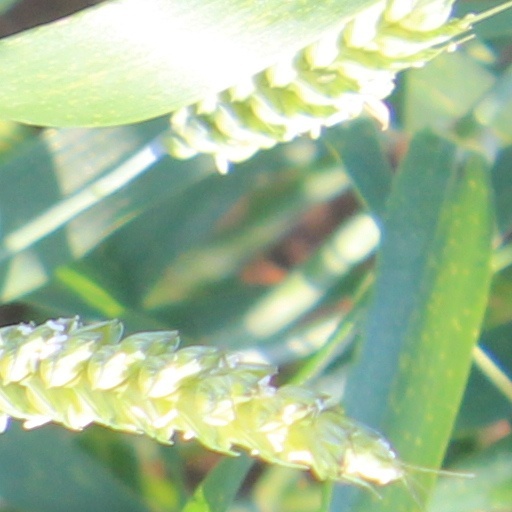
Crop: wheat